Teck Railway

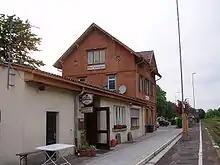
Oberlenningen station (railhead)

The Teck Railway is a branch line in the German state of Baden-Württemberg, connecting Wendlingen am Neckar with Kirchheim unter Teck and Oberlenningen. In Deutsche Bahn’s timetable it has route number 761. A branch line once ran from Kirchheim to Weilheim an der Teck, but it is now closed.